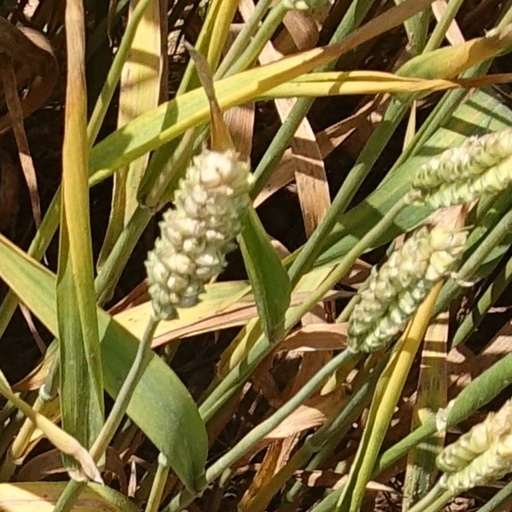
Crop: wheat